Ford straight-six engine

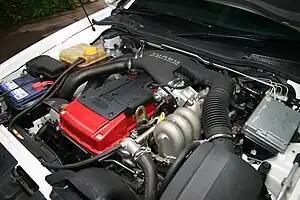
The turbocharged variant of the DOHC 24-valve six. The Barra engines all featured variable cam timing on both camshafts.

From 1 July , new emission standards came into effect with Australian Design Rule 27A, which set limits for the emissions of hydrocarbons, carbon monoxide, and oxides of nitrogen. To meet the new requirements, compression ratios were dropped, and the engines now featured an exhaust gas recirculation valve and positive crankcase ventilation. In an effort to maintain horsepower outputs, Ford Australia updated the engines with a new cast-iron crossflow head design with larger, canted valves, and an aluminium water-heated intake manifold to improve gas flow and warm-up. Only the block, crankshaft, pistons and conrods were carried over from the old engine. Whereas the previous integral "log head" engine borrowed from the Ford FE engine family design, the new crossflow engine borrowed from the Cleveland V8 family, which was manufactured alongside the straight six at Ford Australia's Geelong Engine Plant. Introduced with the XC Falcon, engine displacements remained 200 and 250 cu in, but were now badged 3.3 and 4.1 litres, respectively, and power and torque outputs were expressed in metric units. While quoted power outputs dropped from for the 3.3, and from for the 4.1, power was now measured using the DIN rather than SAE gross method. Ford claimed the new crossflow engines had a performance gain of approximately ten per cent over their reverse-flow XB Falcon predecessors, which were rated at and respectively when tested to the same DIN method.